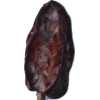
Label: carambola